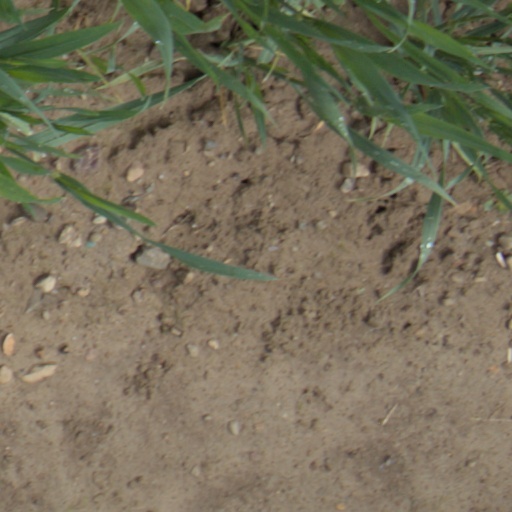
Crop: wheat